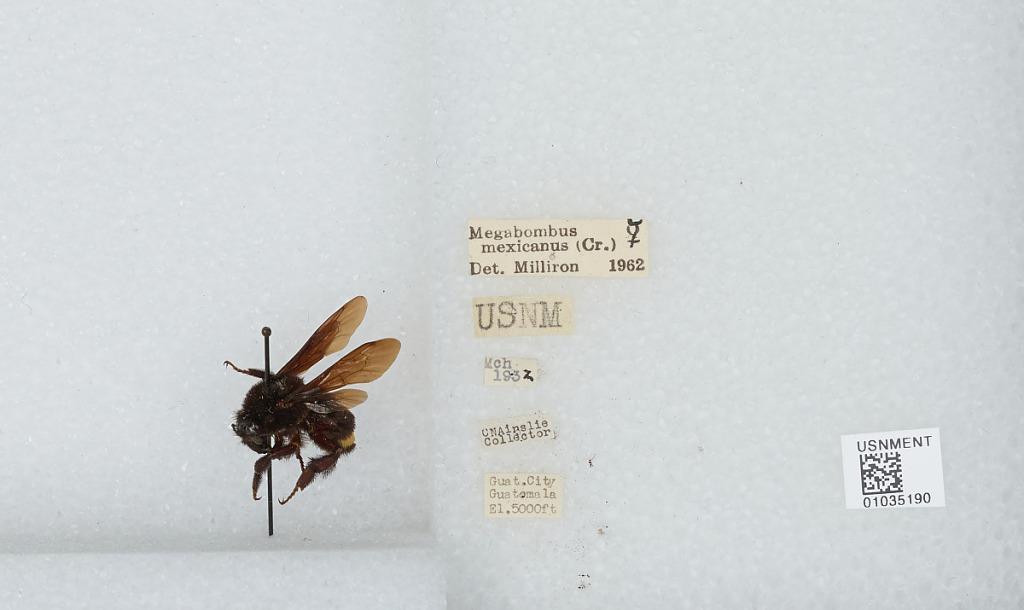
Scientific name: Bombus (Pyrobombus) mixtus Cresson
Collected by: C. Ainslie
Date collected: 1932-3-1
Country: Guatemala
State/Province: Guatemala
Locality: Guatemala City
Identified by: Milliron